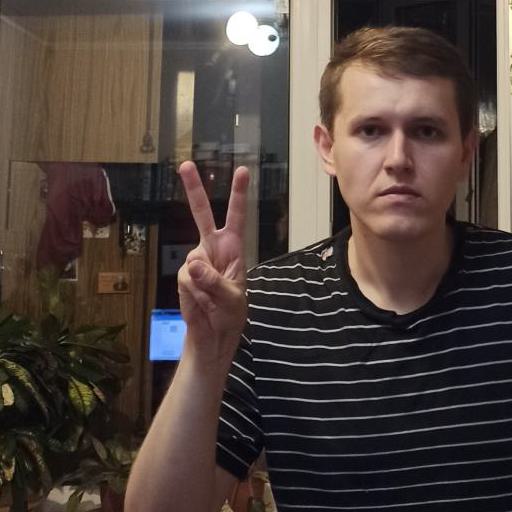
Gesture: peace